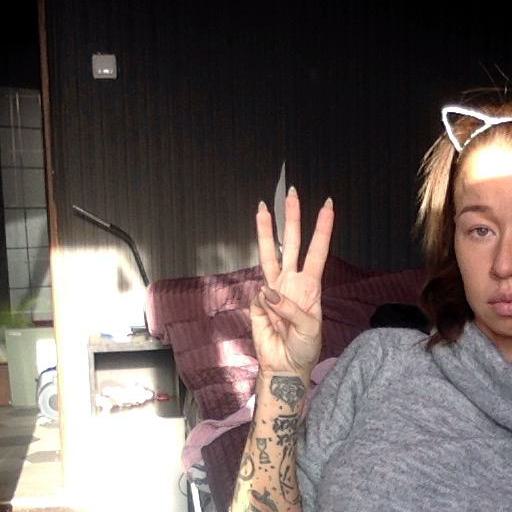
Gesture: three